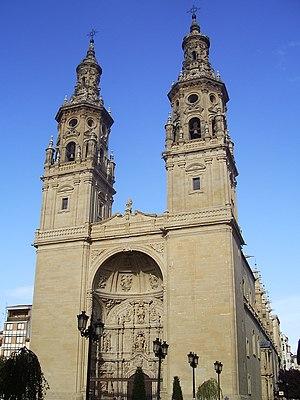
La cocathédrale de Santa María de La Redonda à Logroño est une église située à Logroño, province de La Rioja en Espagne. Avec les cathédrales de Calahorra et de Santo Domingo de La Calzada, elle est le siège du diocèse de Calahorra et de La Calzada-Logroño.